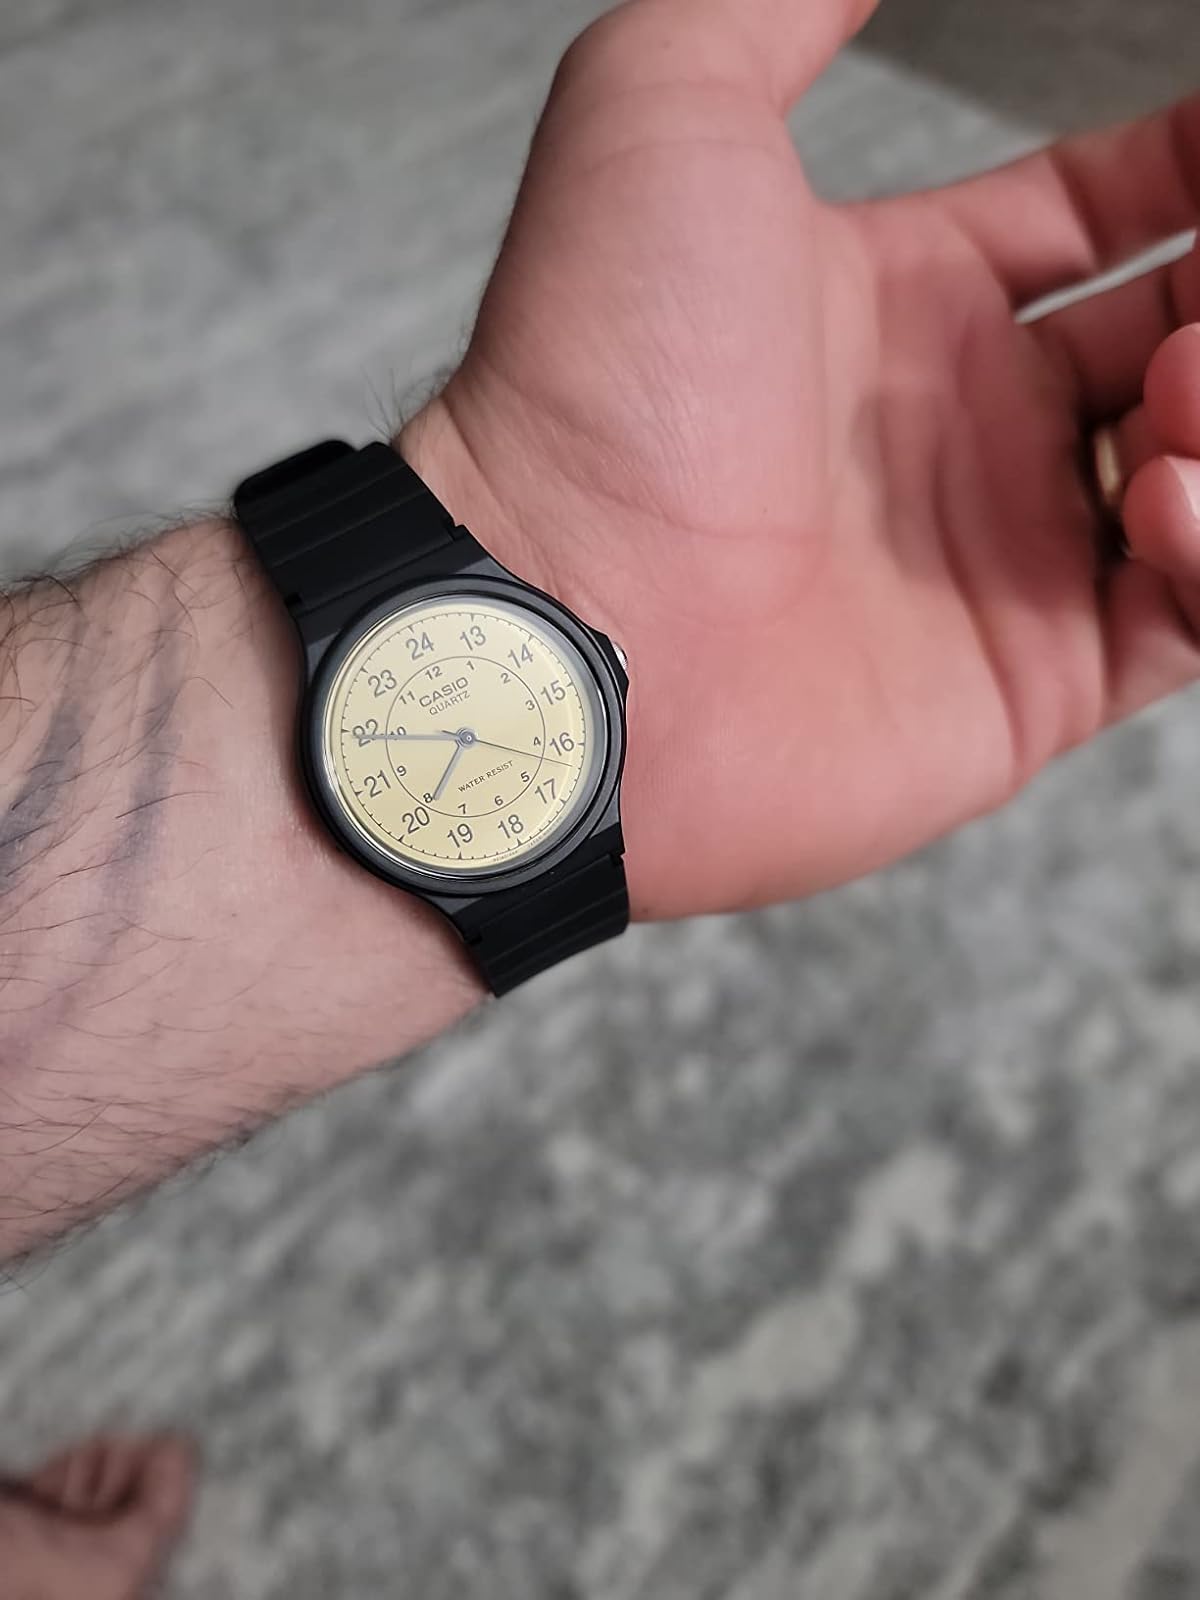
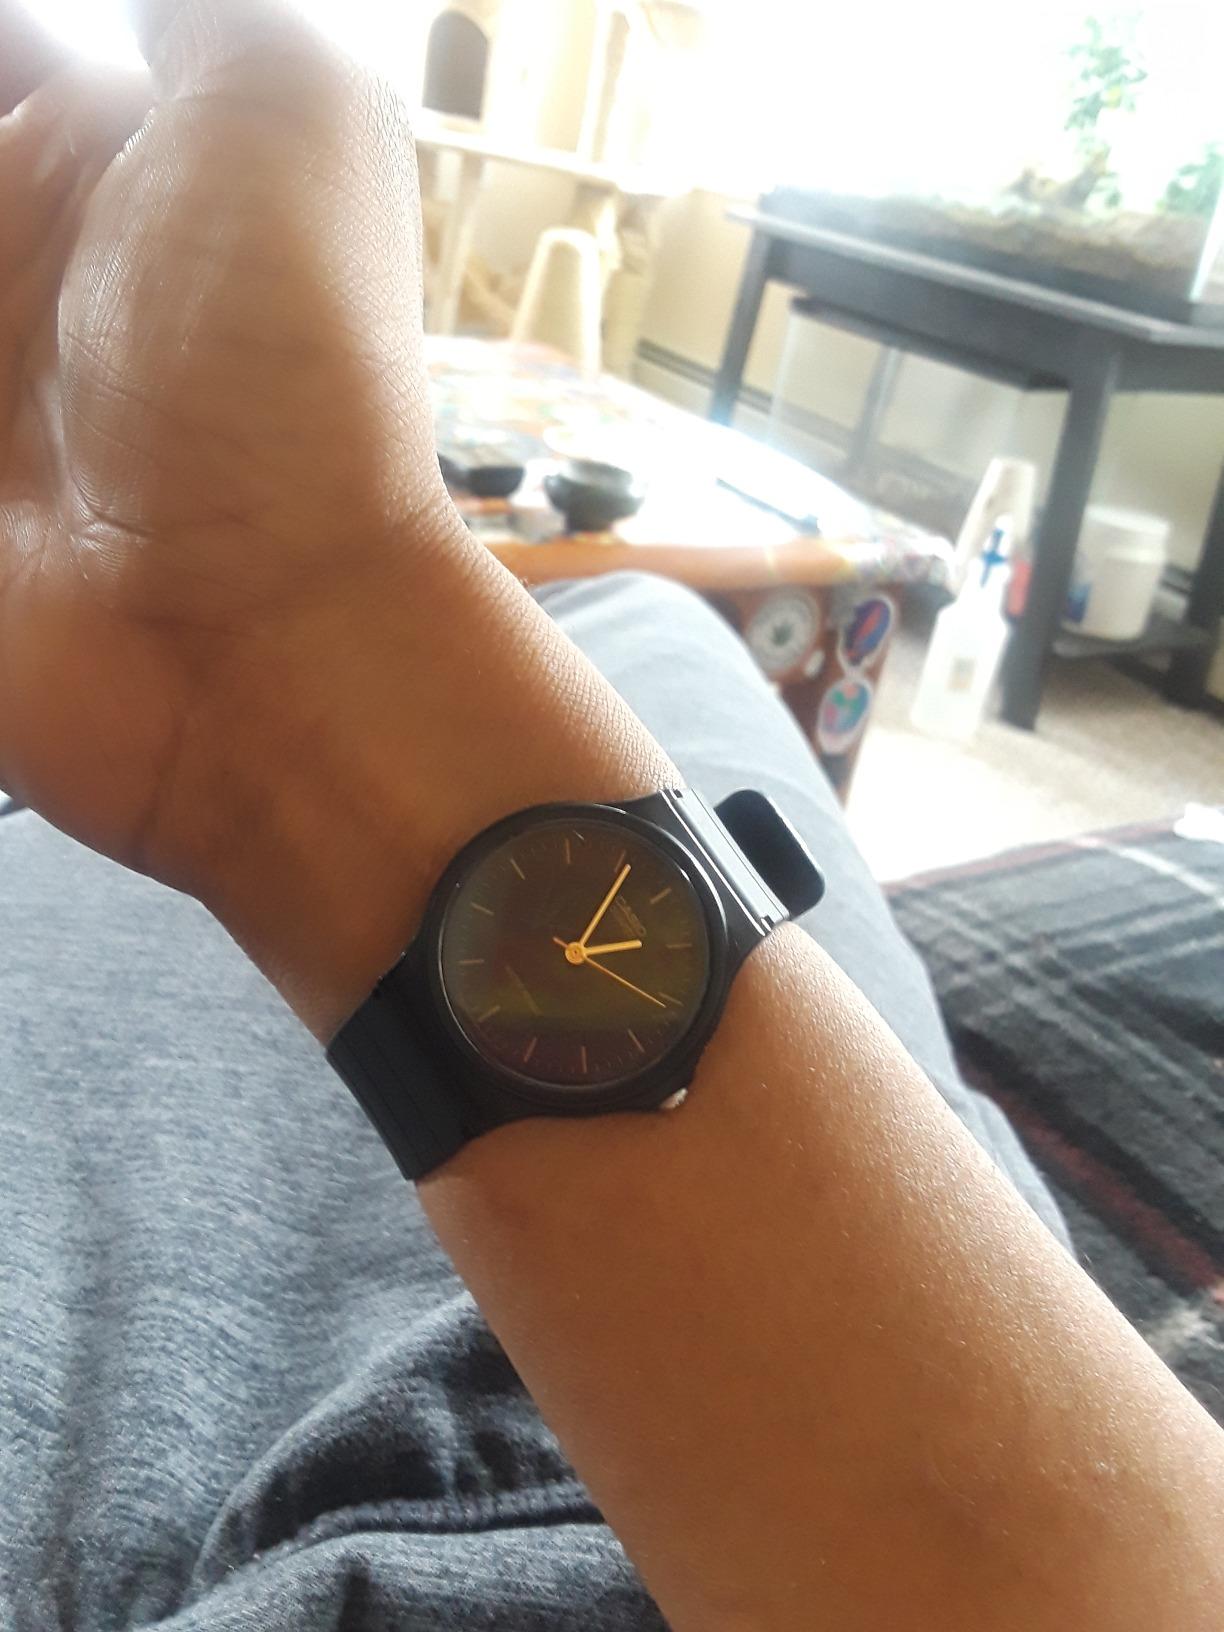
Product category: accessories_watch
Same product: no